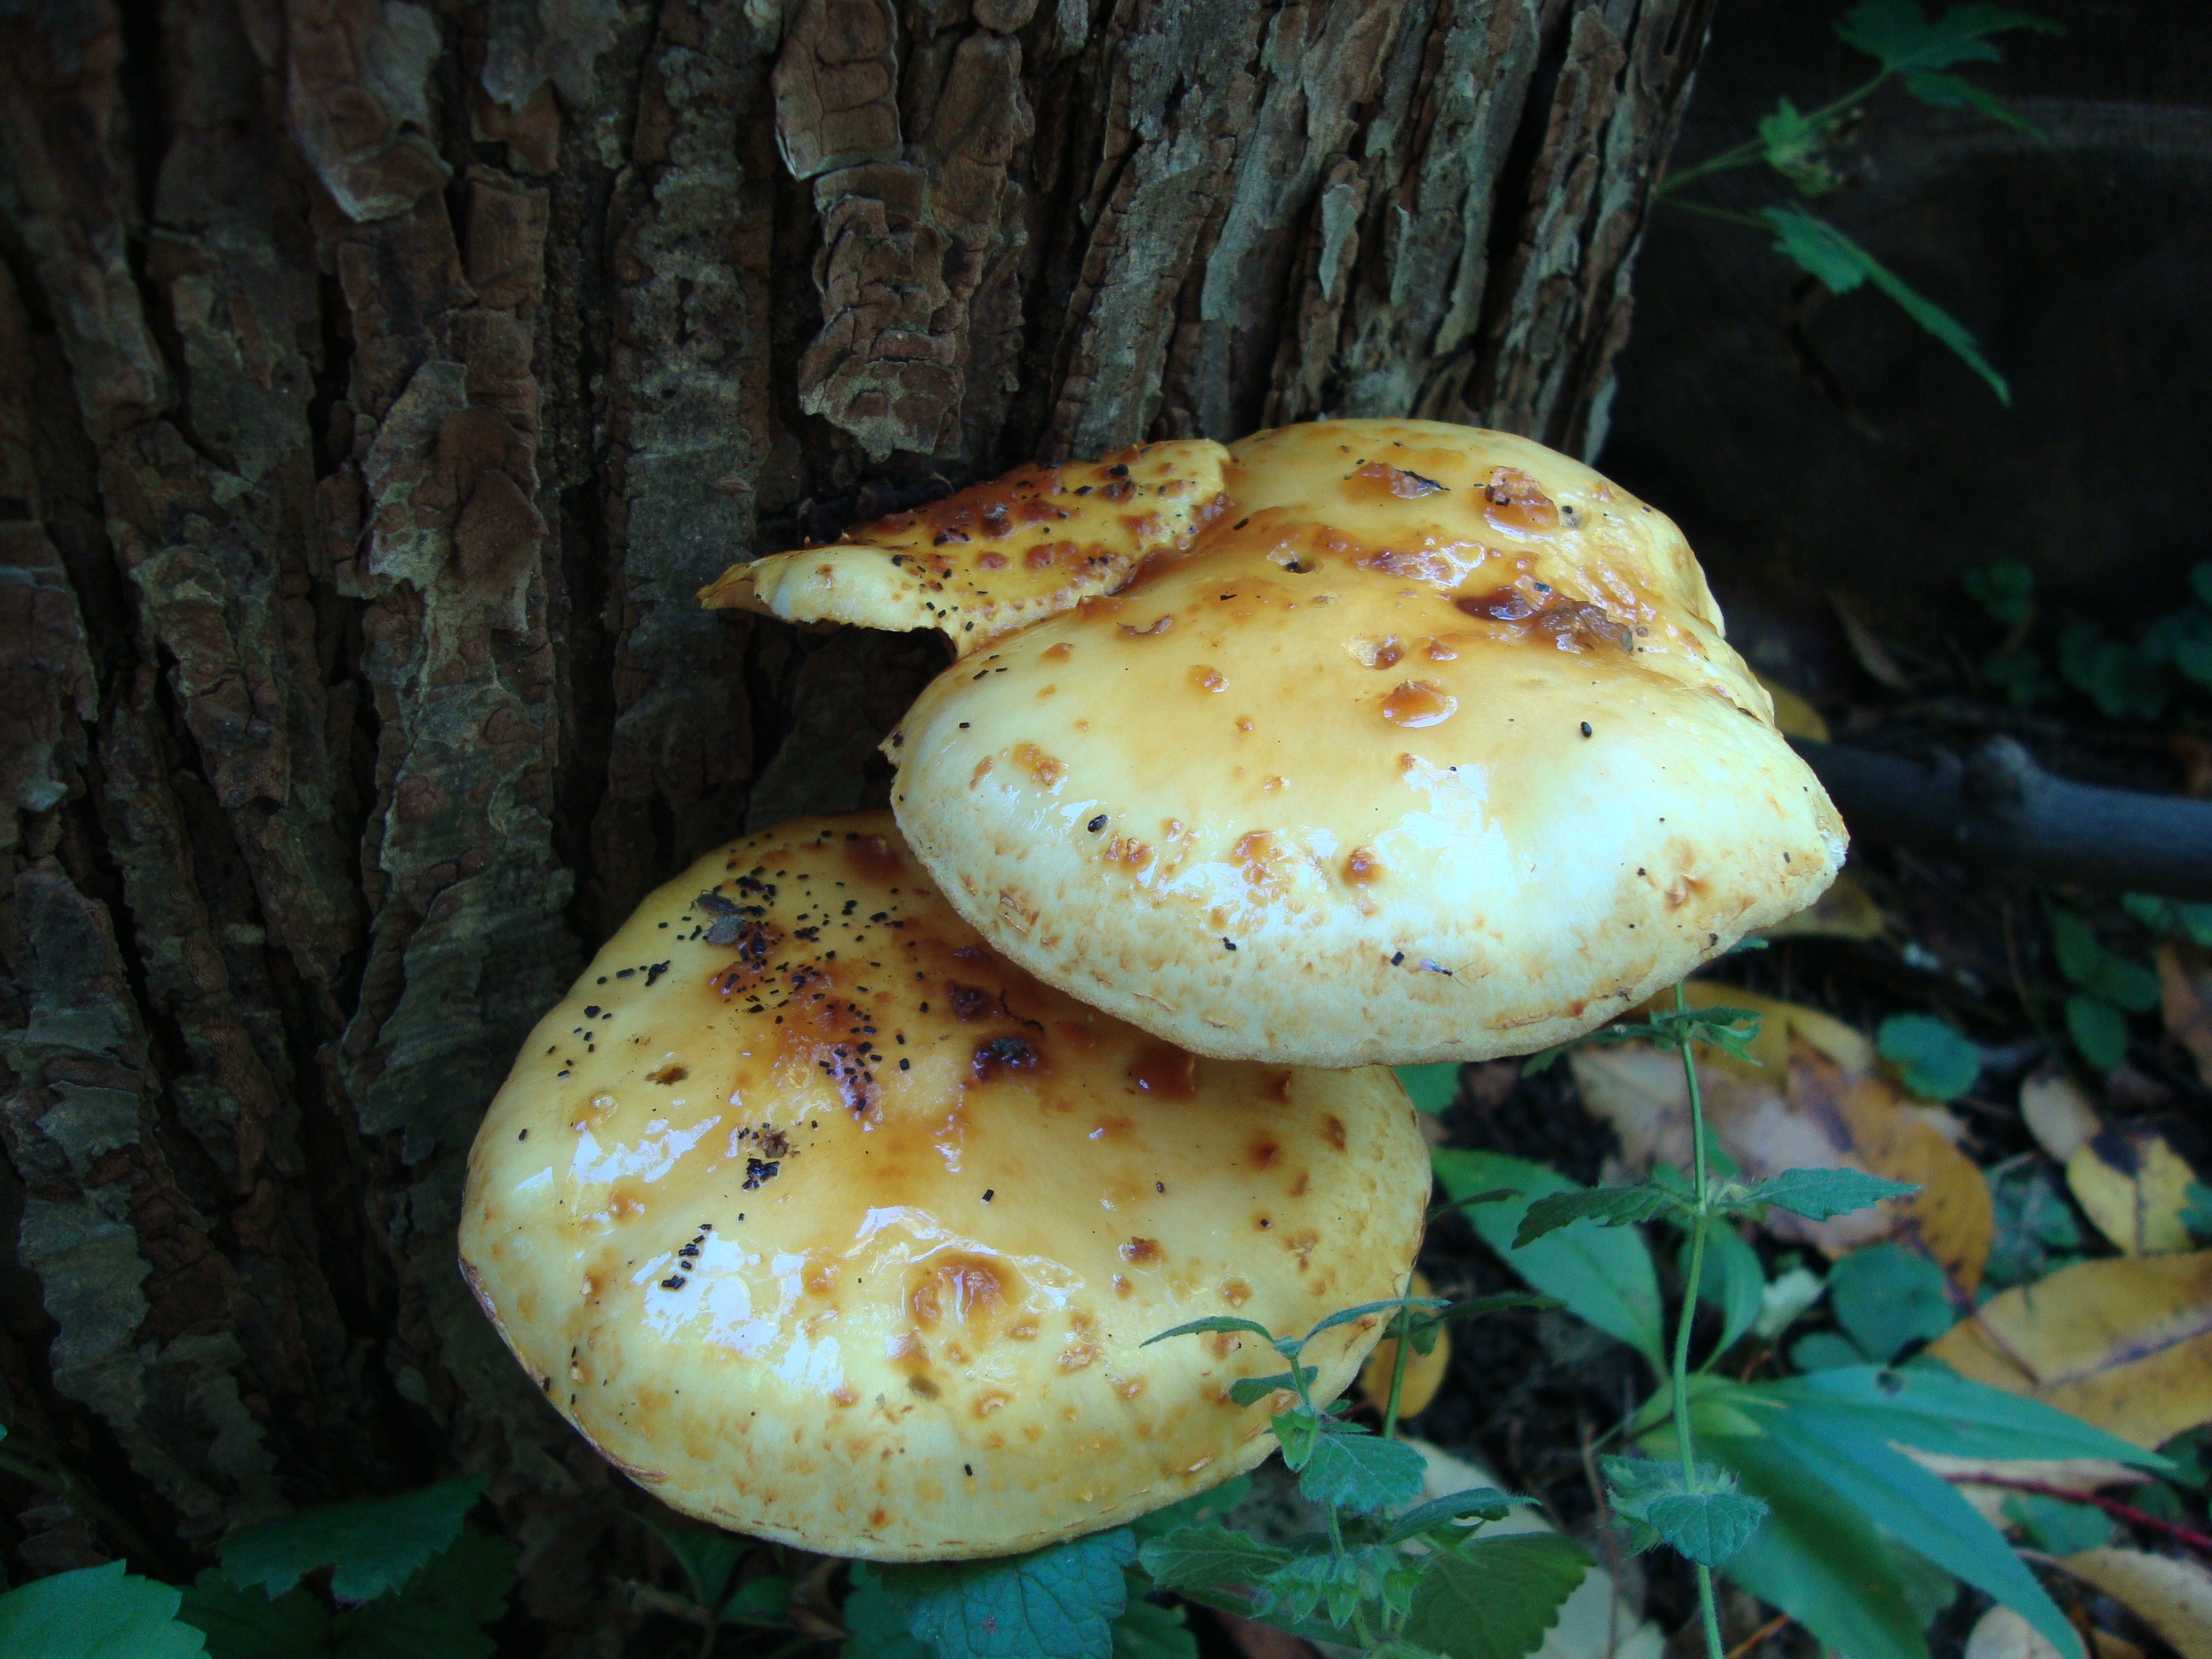
nature, plant, mushroom, flora, fungus, fungi, mushrooms, toadstools, bolete, agaricus, matsutake, oyster mushroom, edible mushroom, medicinal mushroom, agaricomycetes, agaricaceae, penny bun, pleurotus eryngii